Bioluminescence

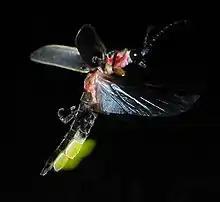
Flying and glowing firefly, "Photinus pyralis"

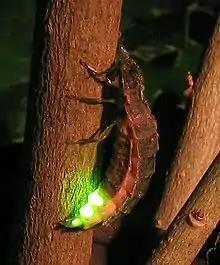
Female glowworm, "Lampyris noctiluca"

Bioluminescence is the emission of light during a chemiluminescence reaction by living organisms. Bioluminescence occurs in multifarious organisms ranging from marine vertebrates and invertebrates, as well as in some fungi, microorganisms including some bioluminescent bacteria, dinoflagellates and terrestrial arthropods such as fireflies. In some animals, the light is bacteriogenic, produced by symbiotic bacteria such as those from the genus "Vibrio"; in others, it is autogenic, produced by the animals themselves.